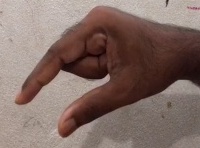
ASL sign: Q